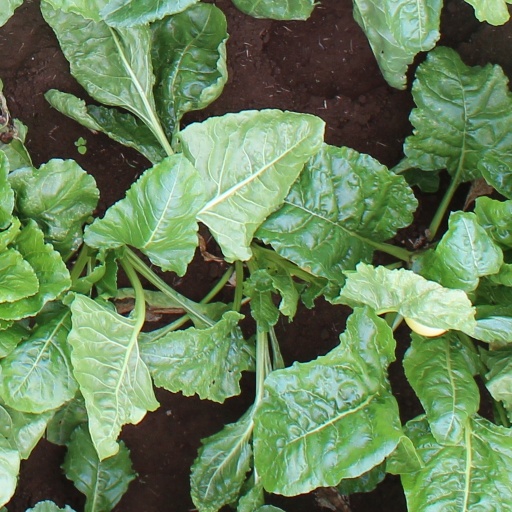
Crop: sugar beet